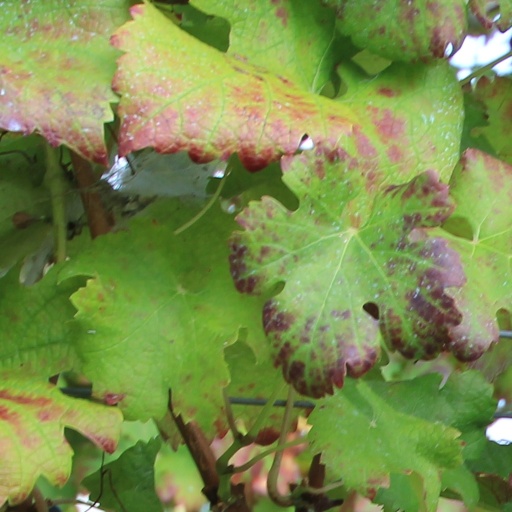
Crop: grape